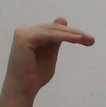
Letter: khaa